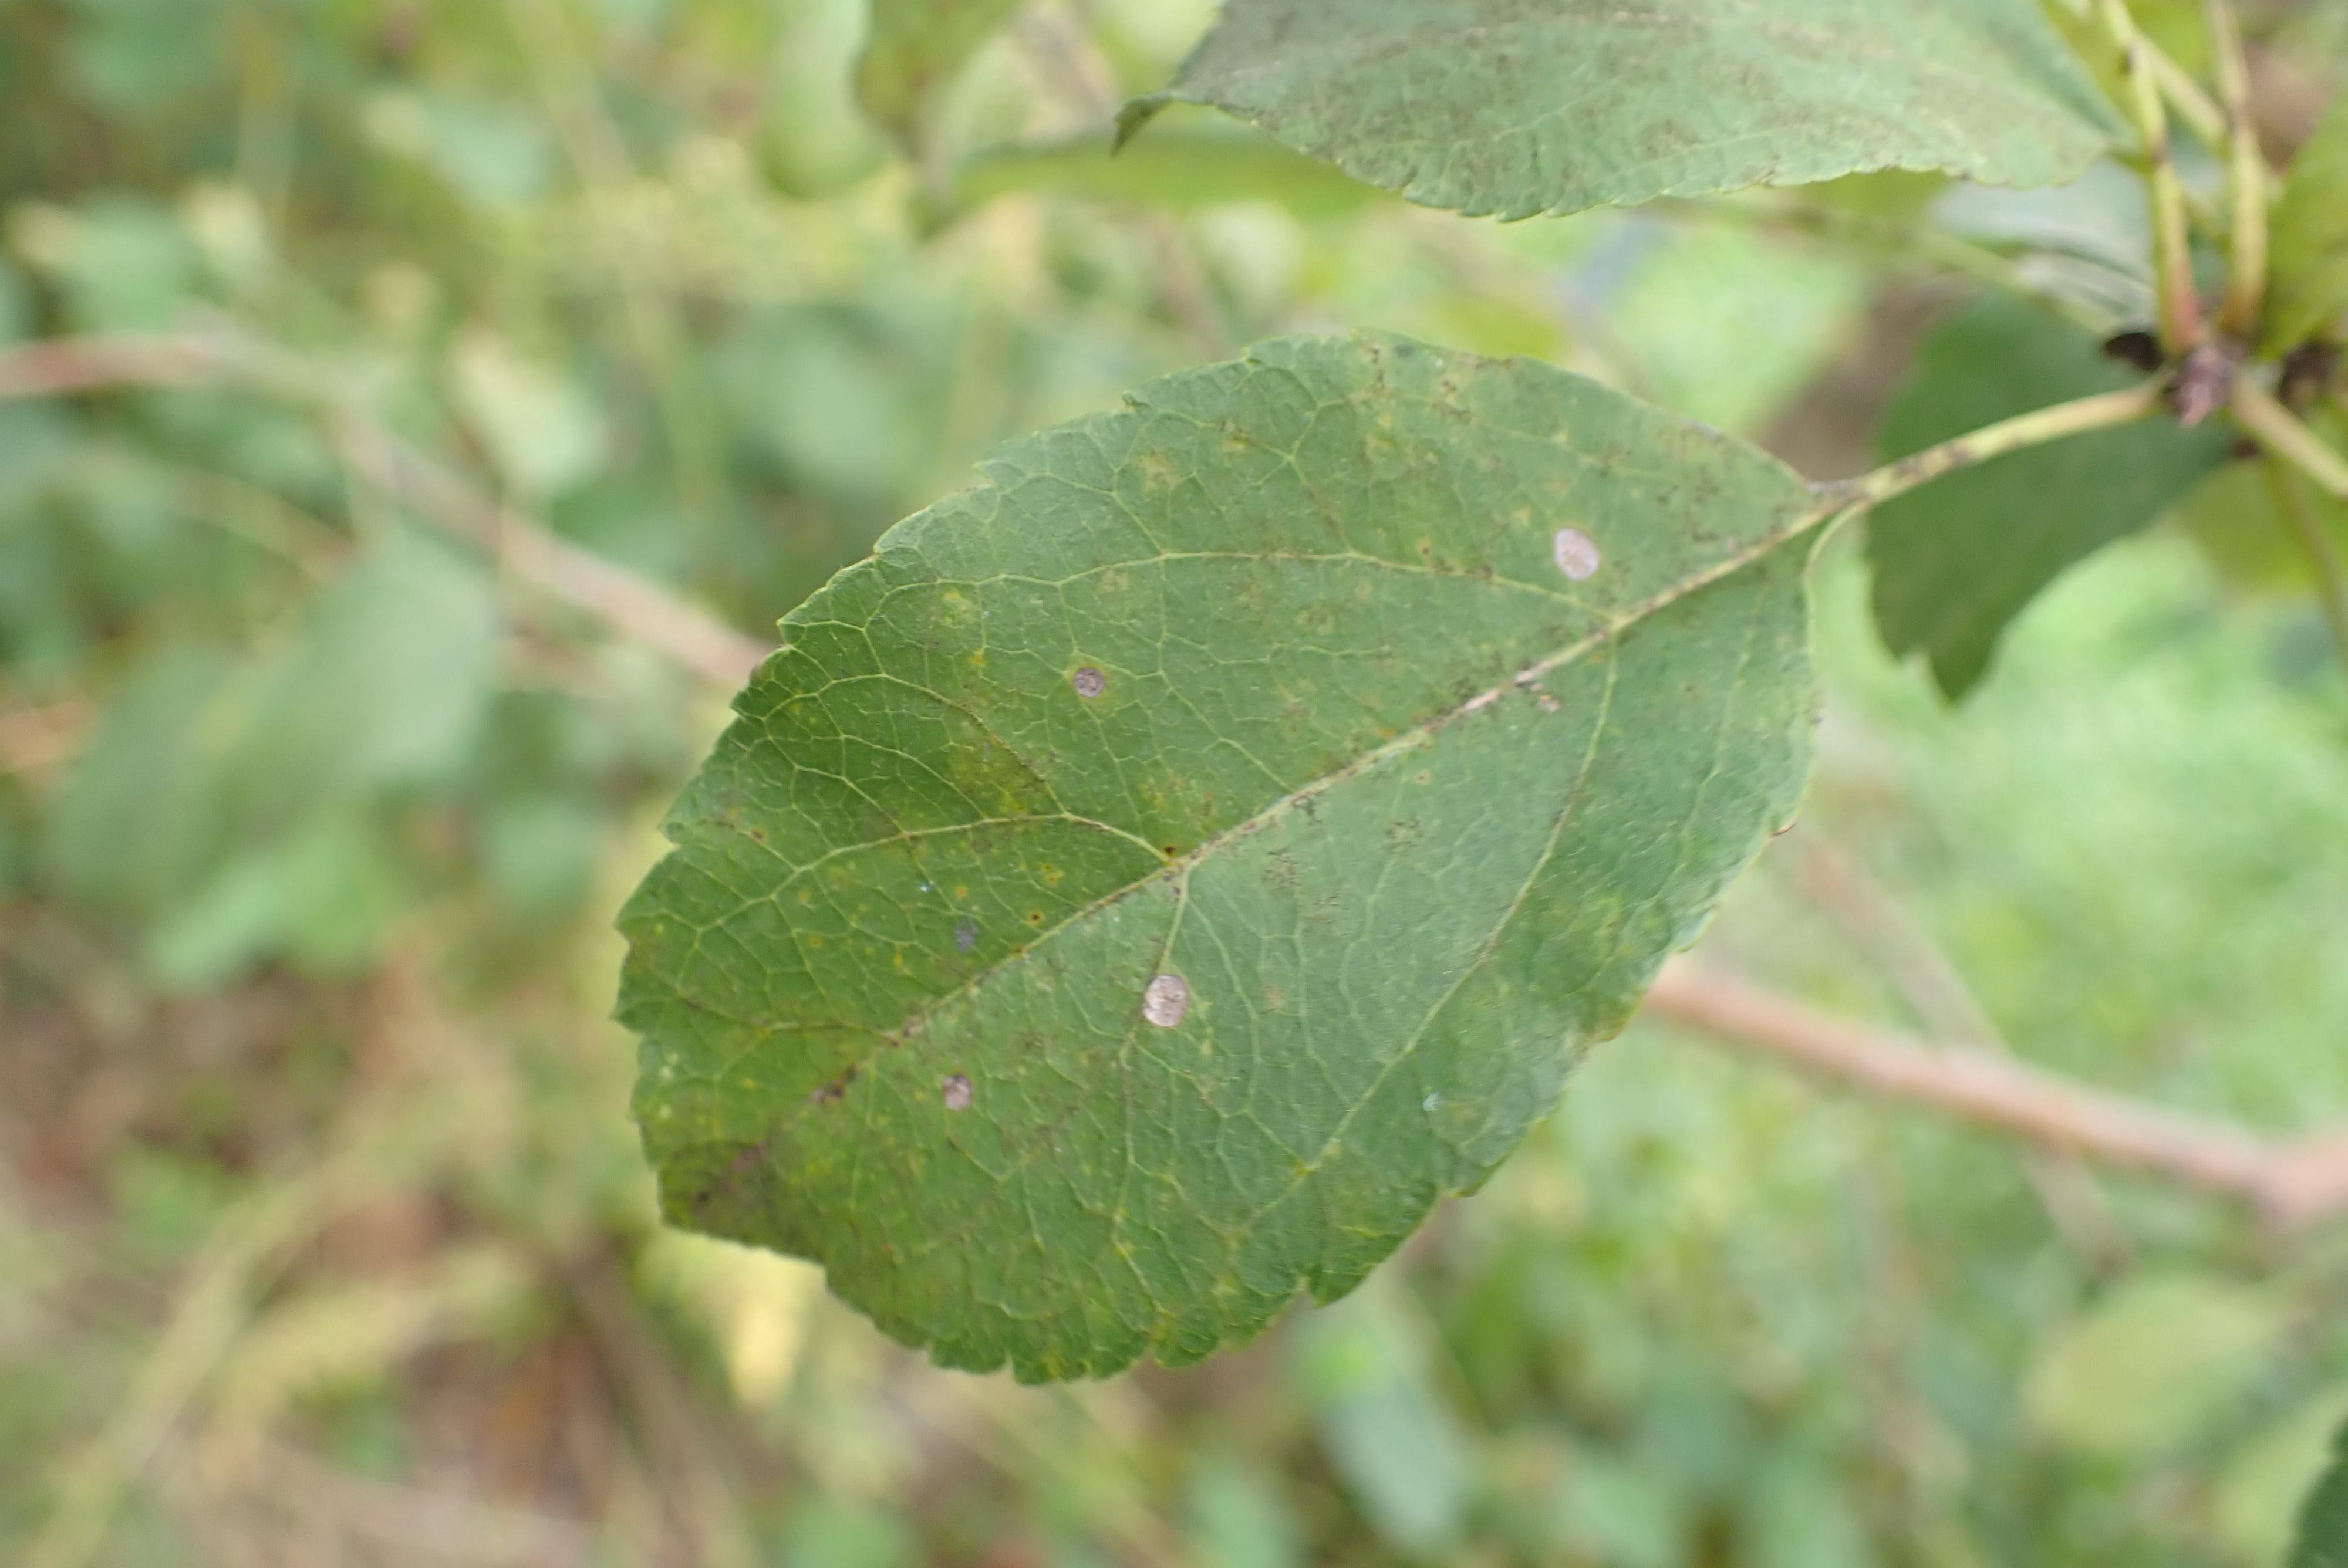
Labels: complex